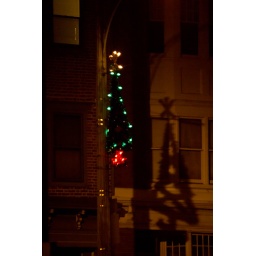
Just noticed the shadow cast by the tree on the side of the building before my light changed.